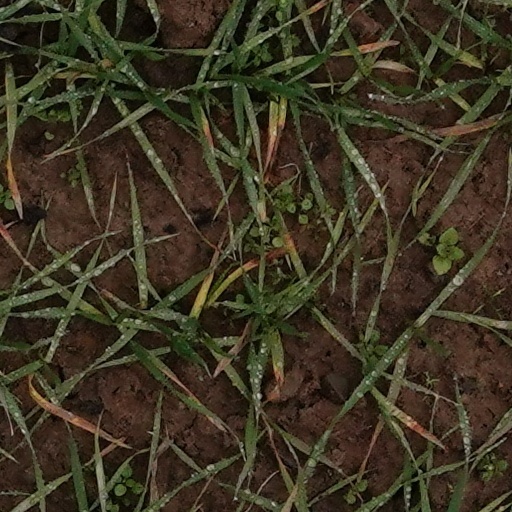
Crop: wheat